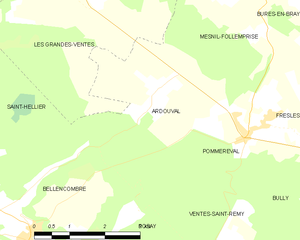
Carte des communes françaises Ardouval
Ardouval est une commune française située dans le département de la Seine-Maritime en région Normandie.